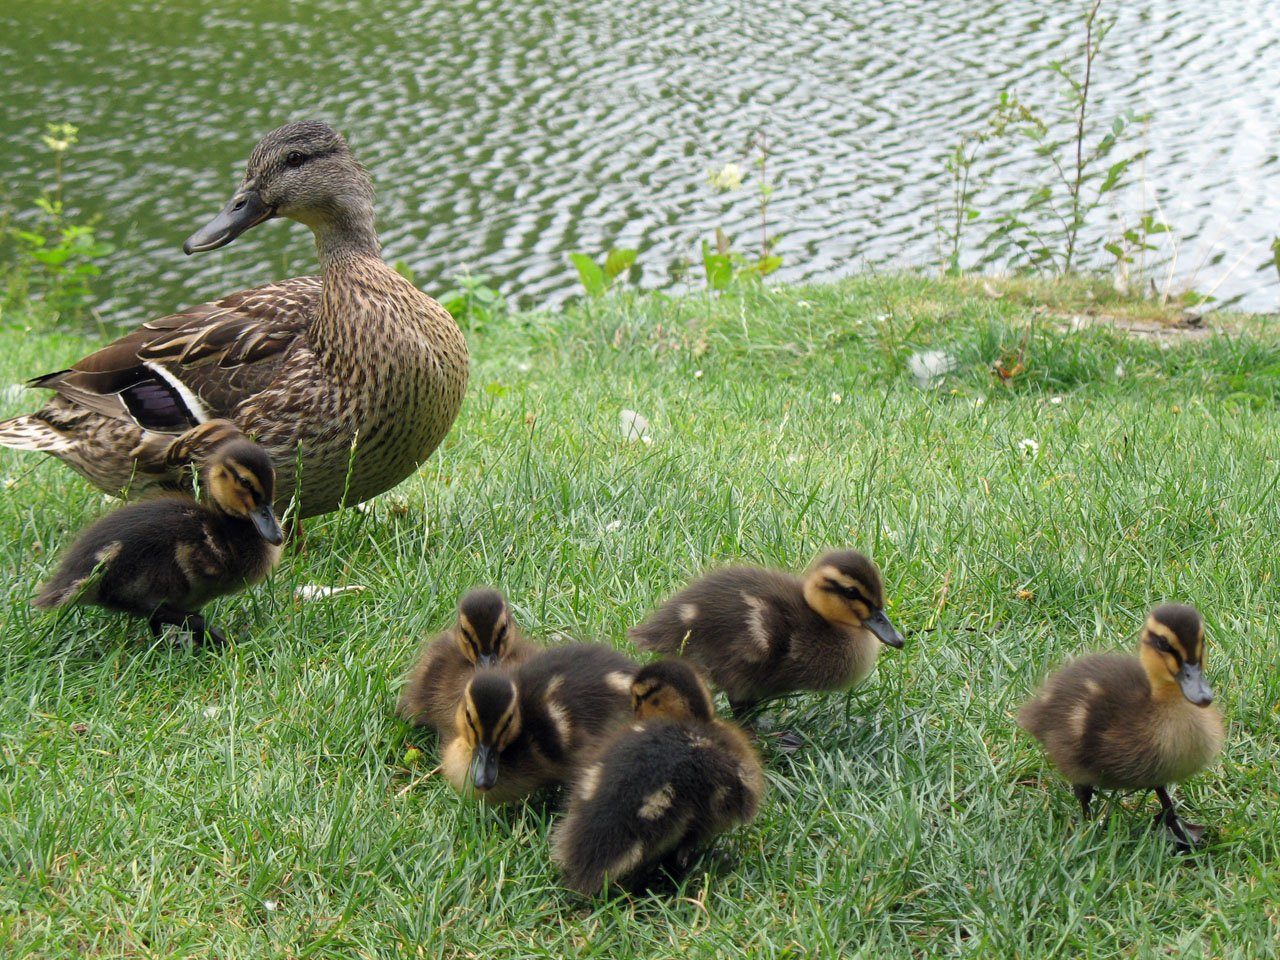
water, grass, bird, lawn, lake, pond, wildlife, spring, fauna, poultry, duck, goose, tiny, duckling, vertebrate, waterfowl, water bird, mallard, ducklings, ducks geese and swans